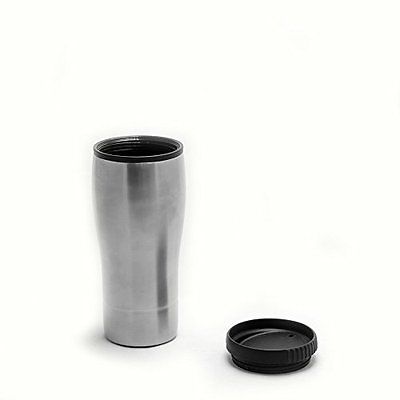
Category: mug